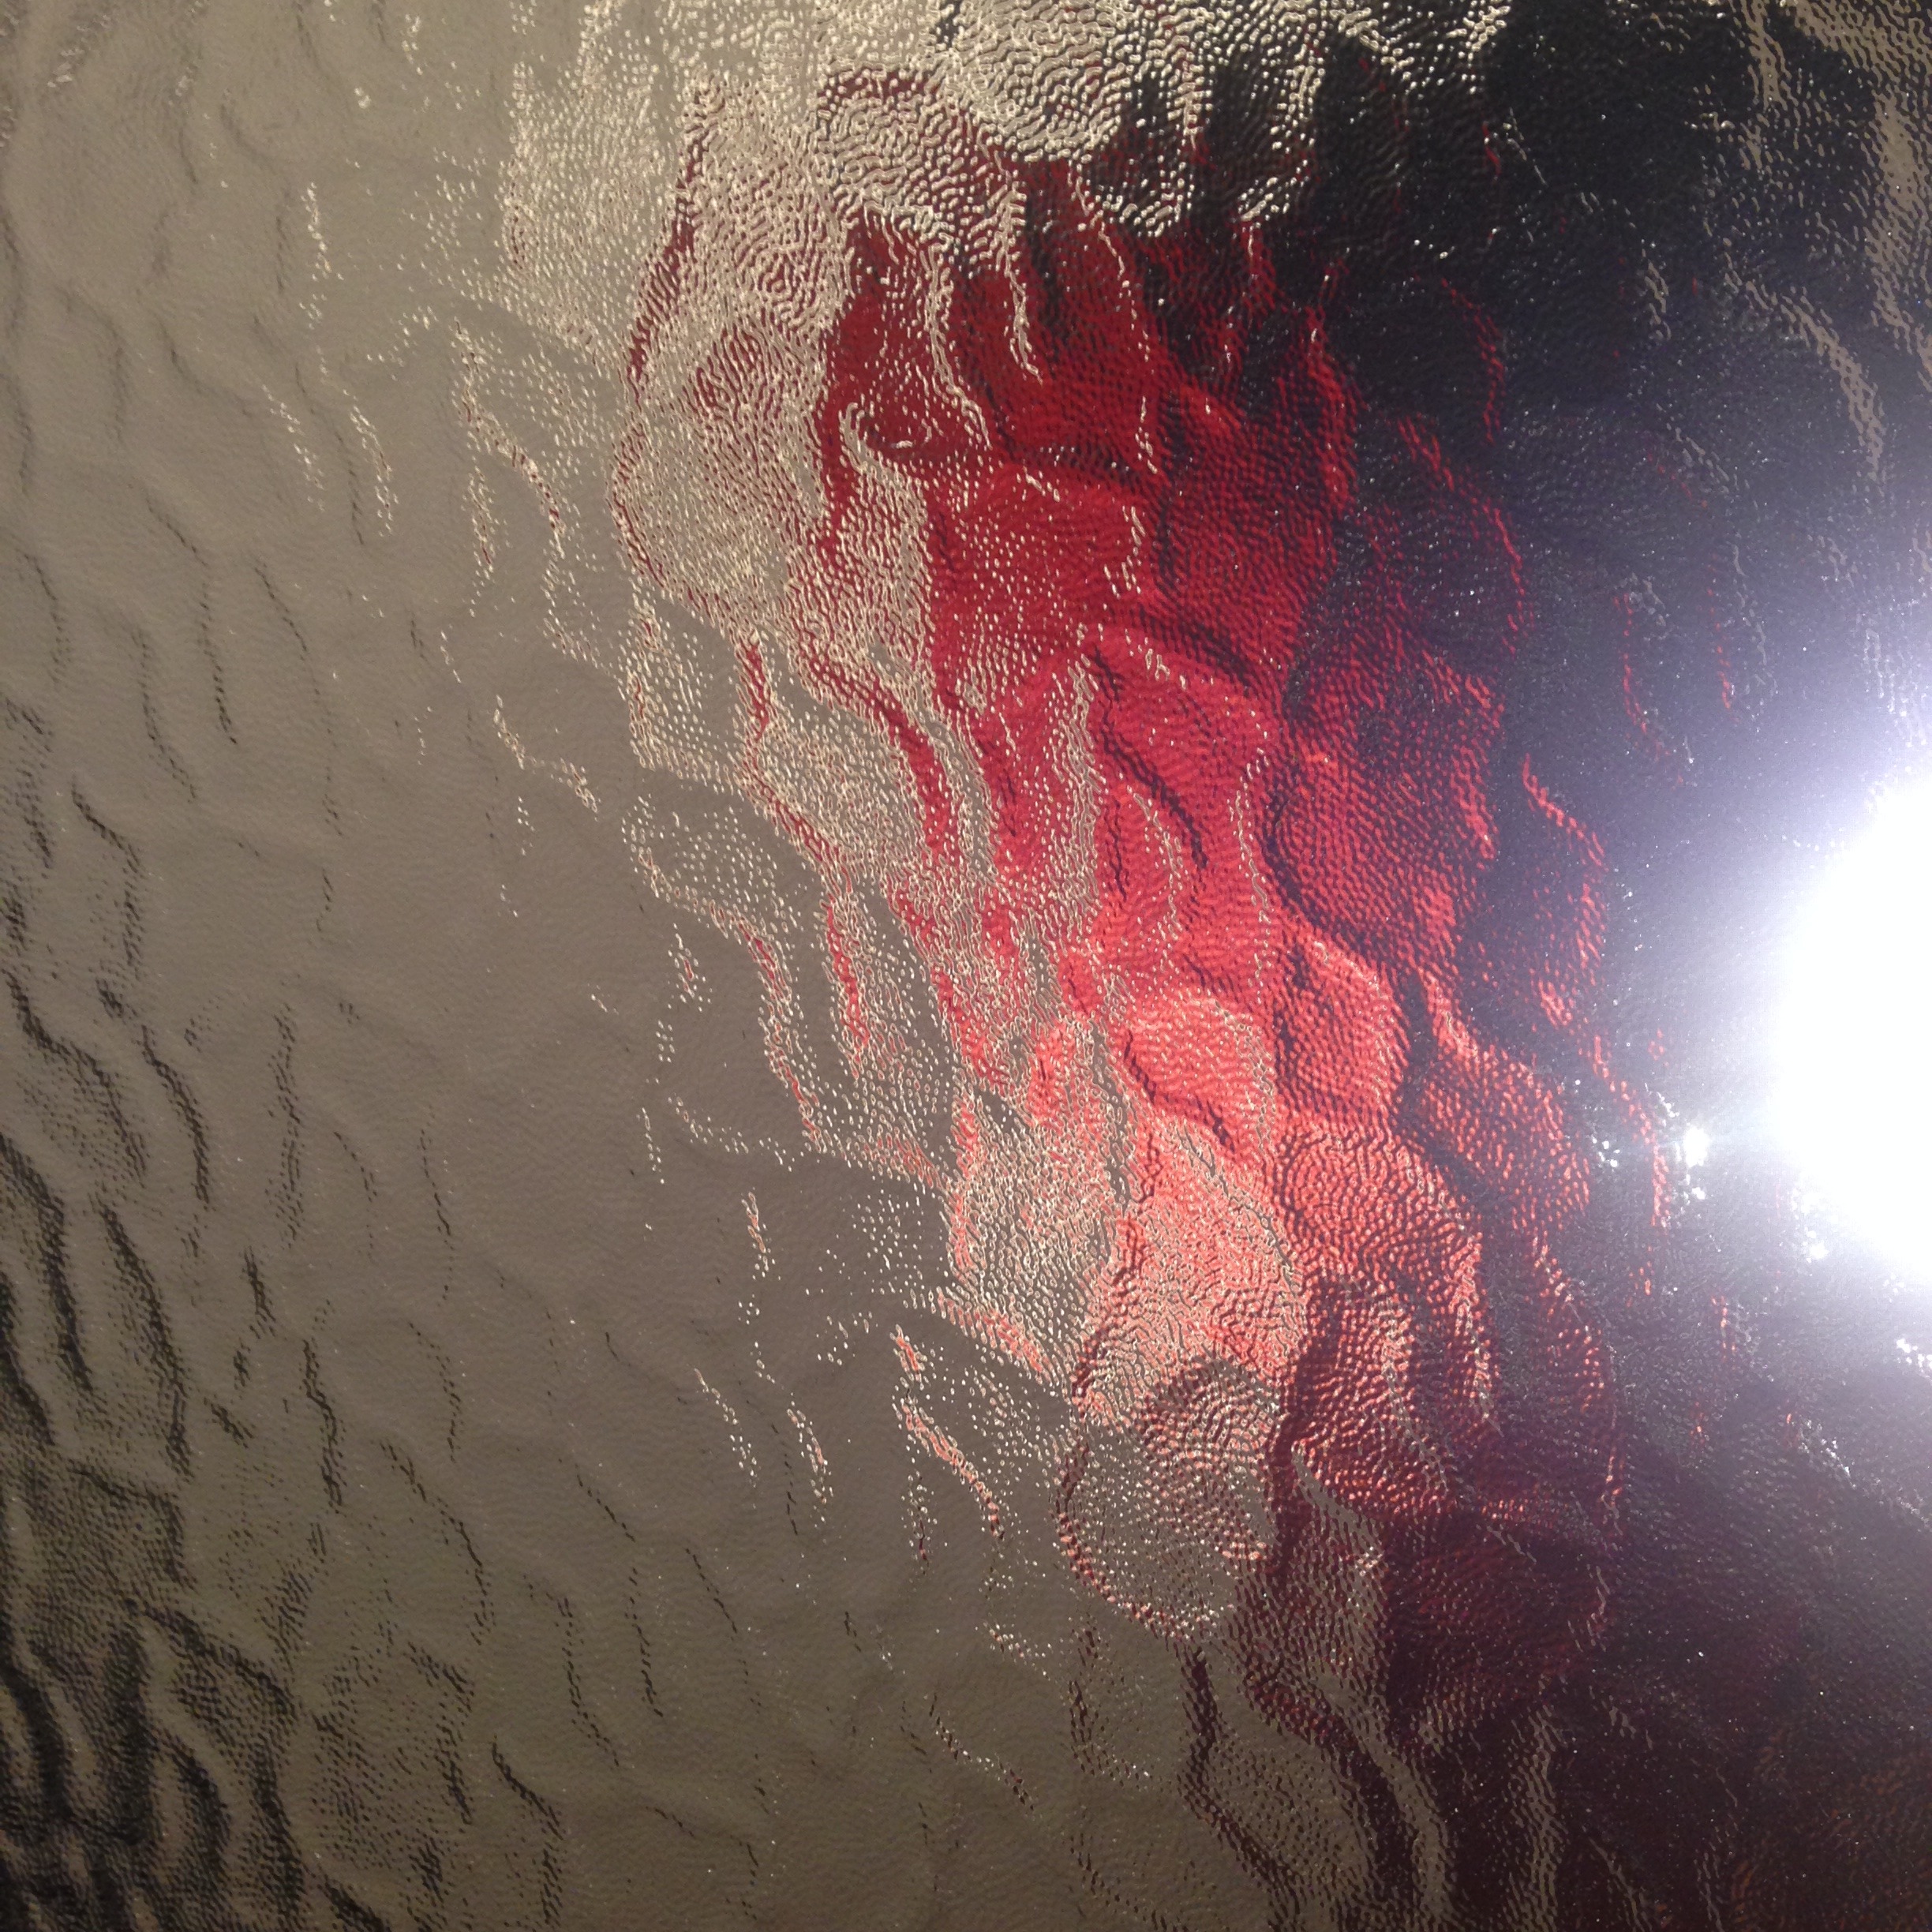
light, blur, sunlight, texture, glass, reflection, red, color, lights, blurry